Transport in Luxembourg

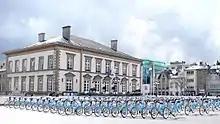
Veloh bike sharing Luxemburg

In the Grand Duchy of Luxembourg, the EV5 Via Romea Francigena runs and follows a network of dedicated cycle paths from the Belgian border, through to its cliff-top capital city, and towards the French and German borders at Schengen. The EV5 follows the following national routes in Luxembourg: PC18, PC17, PC12, PC13, the Luxembourg-City route no. 10, PC1, PC11, PC7 and PC3.